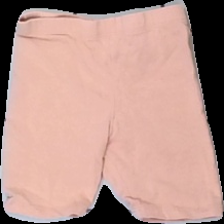
View: front
Type: Shorts
Category: Children
Brand: H&M
Colors: Pink
Material: 100% cotton
Cut: Regular, Tight
Size: 98
Season: All
Price range: <50
Recommended usage: Reuse